Meknes

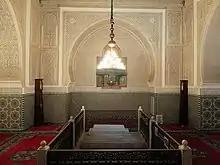
The Mausoleum of Moulay Isma'il

It wasn't until the Alaouite dynasty in the second half of the 17th century that Meknes received renewed attention. Under Moulay Rashid (ruled 1666–1672), the first Alaouite sultan to unite Morocco under his rule, Fes became the capital once more and his brother, Moulay Isma'il ibn Sharif, governed Meknes. Upon Rashid's death in 1672, Moulay Isma'il became sultan and chose Meknes as his new capital. In addition to his possible attachment to the city as a governor, a number of reasons may have favoured this choice. One may have been the fact that Ismail had to fight hard to reconquer both Fes and Marrakesh from his rival nephew (Ahmad al-Mahriz, son of Moulay Rashid) during the first years of his reign, which may have rendered him skeptical towards both cities as possible centers of power. Moreover, Moulay Rashid had garrisoned much of Fes with his own contingents from the Tafilalt and eastern Morocco while Moulay Isma'il was forming his own personal royal guard composed of Black slaves ("'abid") from Sub-Saharan Africa, and there may have been concerns that not all these contingents could be garrisoned simultaneously in Fes. The "ulema" (religious scholars) of Fes were also particularly disapproving of his ways, including his use of slaves (many of whom were of Muslim background), and maintained tense relations with him throughout his reign. Choosing Meknes thus removed him from the influence of traditional elites and allowed him to build a fresh base from which he hoped to exercise absolute power. The threat of Ottoman attacks from the east (from Algeria) and the increasing insecurity in central Morocco due to tribal migrations from the Atlas and Sahara regions may have also persuaded Ismail that Meknes, situated further west, was more defensible than Fes.